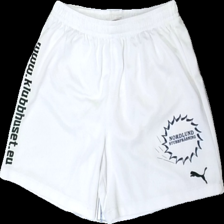
View: front
Type: Shorts
Category: Unisex
Brand: Puma
Colors: White, Black
Material: 100% polyester
Pattern: Logo print
Cut: Regular
Size: M
Season: Summer
Stains: Major
Smell: Minor
Price range: <50
Recommended usage: Recycle
Comment: has ads printed onto them